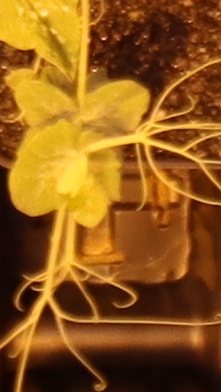
Label: Field Pea